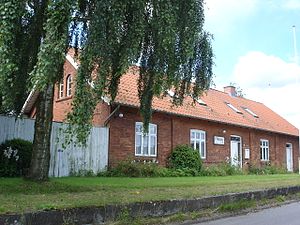
Vester Hassing
Vester Hassing Station fra sporside, velbevaret med perronkant, stationsskilt (V. Hassing Fra Fh 61 km Fra Ab 20 km), køreplantavle og de to rundbuede vinduer øverst i gavlen, som er karakteristiske for Aalborg Privatbaners stationsbygninger
Vester Hassing er en by i Vendsyssel med 2.527 indbyggere, beliggende 17 km sydvest for Dronninglund, 32 km syd for Brønderslev, 4 km nordvest for Gandrup og 17 km øst for Aalborg. Byen hører til Aalborg Kommune og ligger i Region Nordjylland. I 1970-2006 hørte byen til Hals Kommune, hvor Gandrup var kommunesæde.